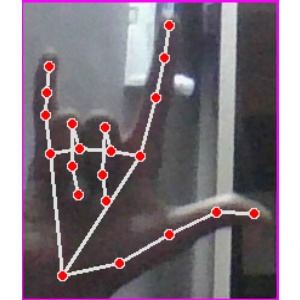
अक्षर: व